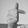
ASL letter: T